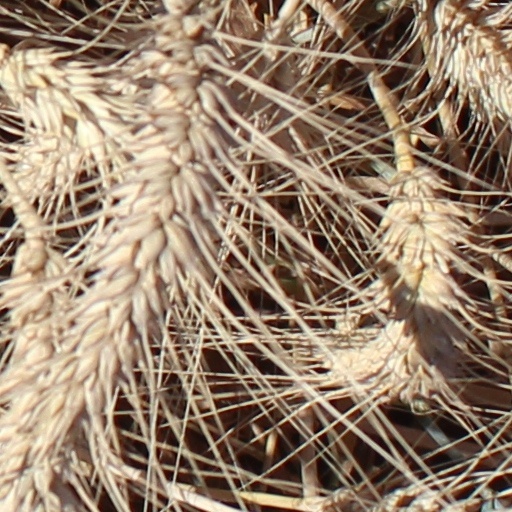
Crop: wheat